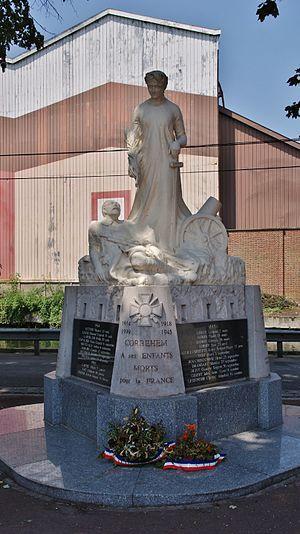
Monument-aux-Morts
Corbehem est une commune française située dans le département du Pas-de-Calais en région Hauts-de-France.